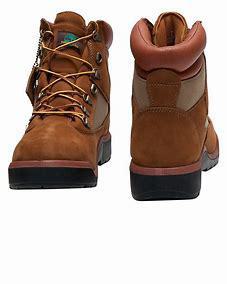
Brand: Timberland
Model: 6 Inch Field